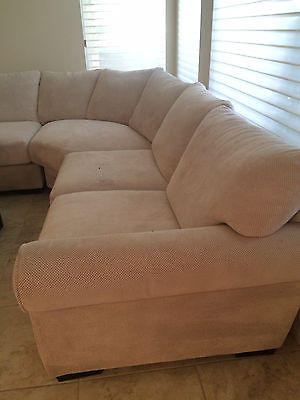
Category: sofa